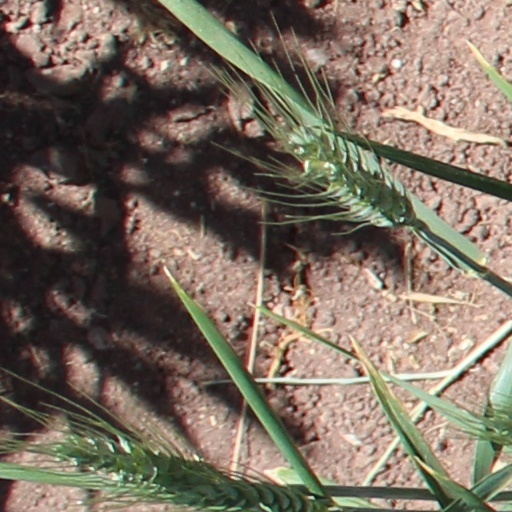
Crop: wheat